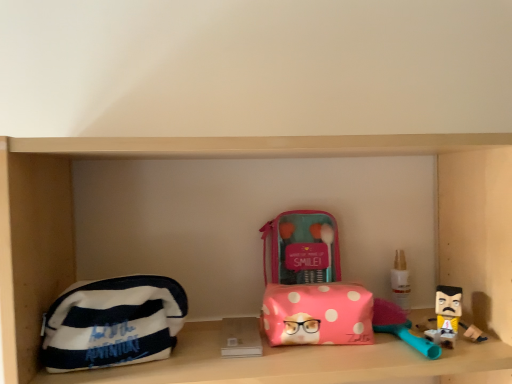
Question: From a real-world perspective, locate the toiletry positioned vertically above the pink polka dot pouch at center, which ranks as the second pouch in left-to-right order. Your answer should be formatted as a tuple, i.e. [(x, y)], where the tuple contains the x and y coordinates of a point satisfying the conditions above. The coordinates should be between 0 and 1, indicating the normalized pixel location of the point.
Answer: [(0.781, 0.732)]